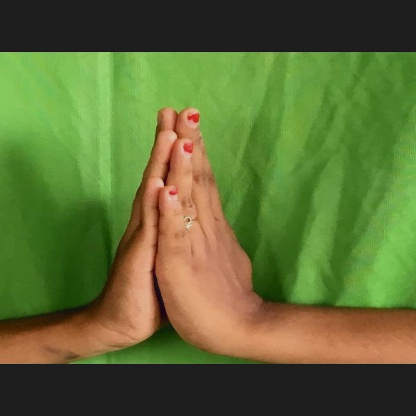
Mudra: Anjali